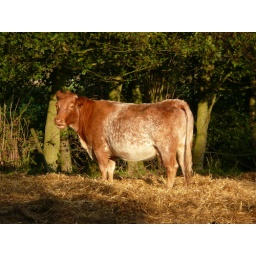
A cow in a field in Middleton, Suffolk